Dublin county football team

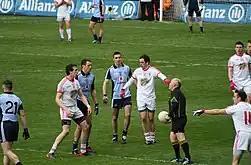
Dublin against Tyrone in the 2013 National Football League final

Jim Gavin led Dublin to the next six from 2013, including the five-in-a-row from 2015 onwards.